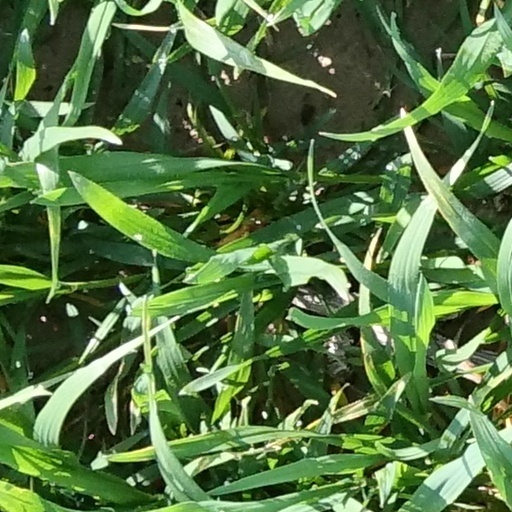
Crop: wheat